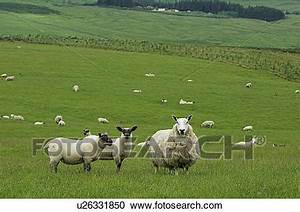
Label: pecora